Leeuwarden

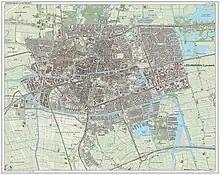
Map of the city of Leeuwarden (2014)

Leeuwarden, like the rest of the Netherlands, was occupied by German forces in 1940–1945. This ended when elements of the Royal Canadian Dragoons seized the initiative and advanced into the heavily-defended city on 15 April 1945, ignoring direct orders to wait for supporting infantry. German forces had been driven out by the end of the next day. (The anniversary is marked by both the Dragoons and the city, by flying each other's flags every 15 April.)